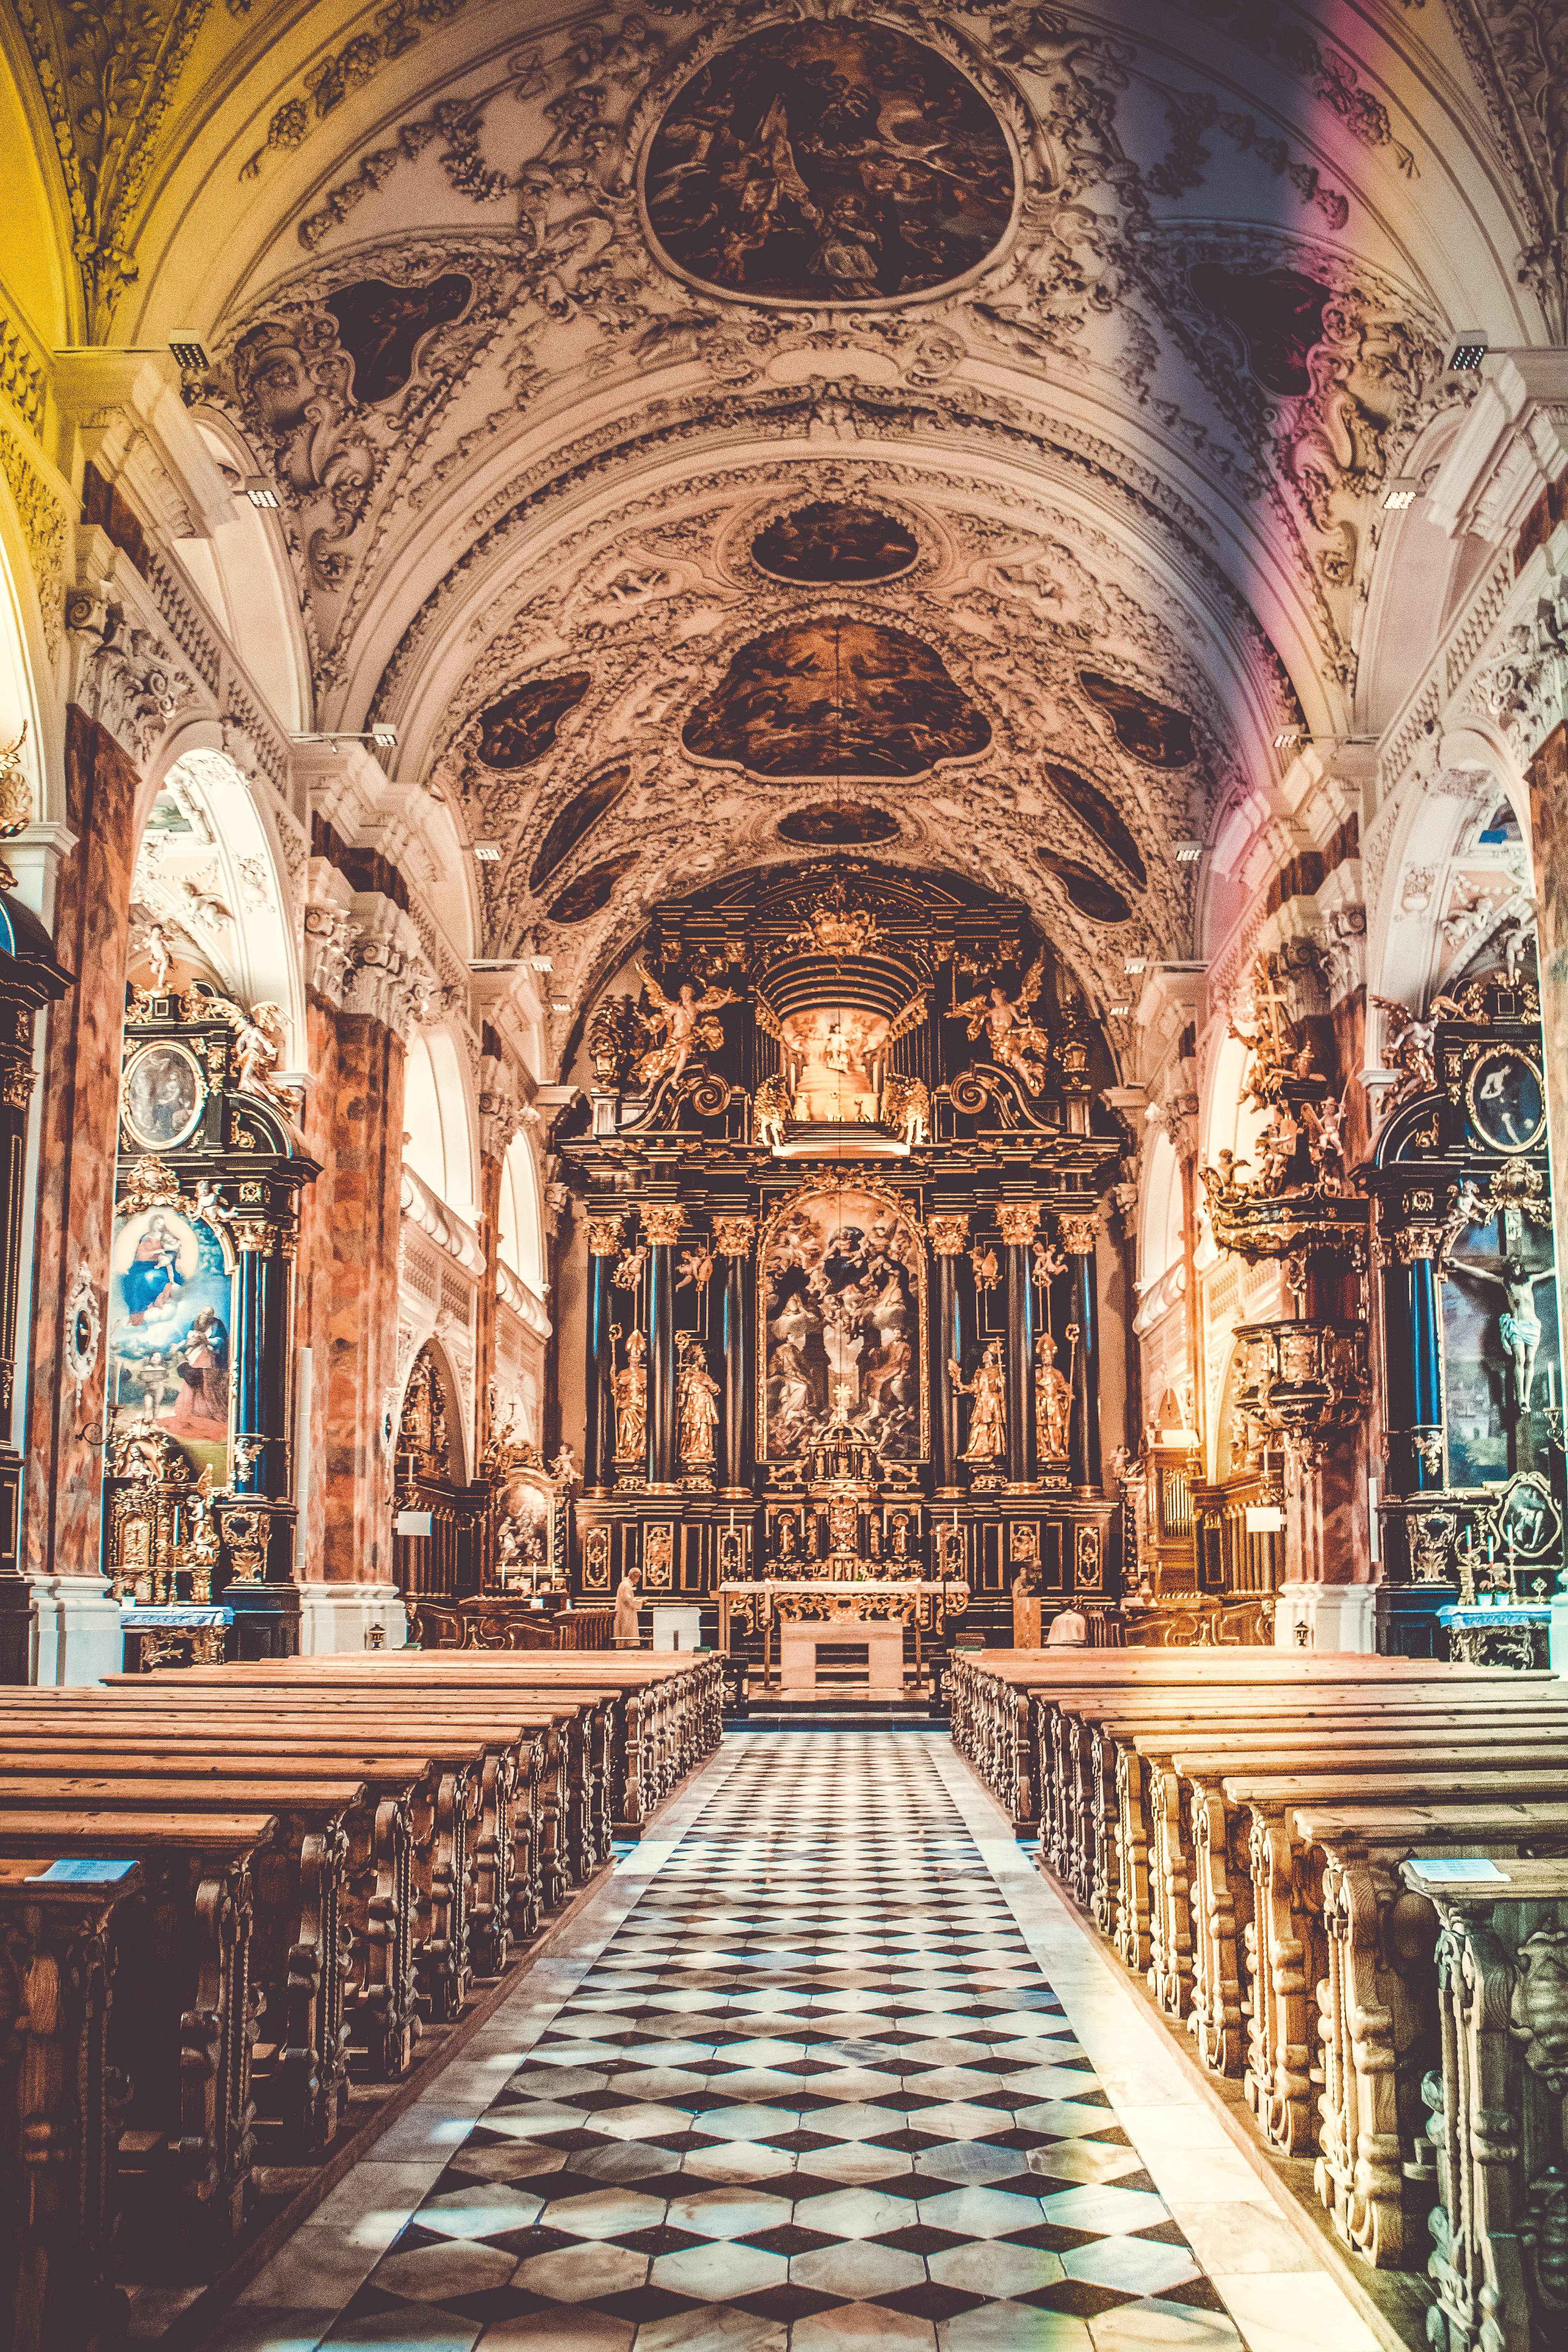
holy places, architecture, place of worship, aisle, building, chapel, church, basilica, cathedral, vault, altar, medieval architecture, arch, byzantine architecture, religious institute, ceiling, stock photography, symmetry, interior design, history, gothic architecture, convent, synagogue, shrine, city, classical architecture, art